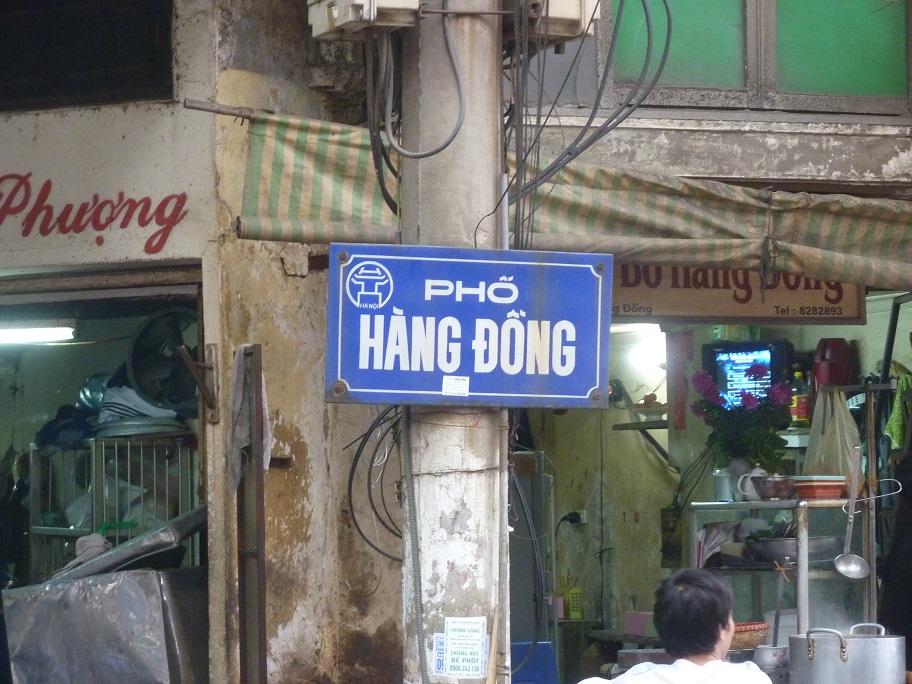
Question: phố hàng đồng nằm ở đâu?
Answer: phố hàng đồng nằm ở hà nội